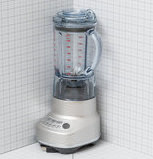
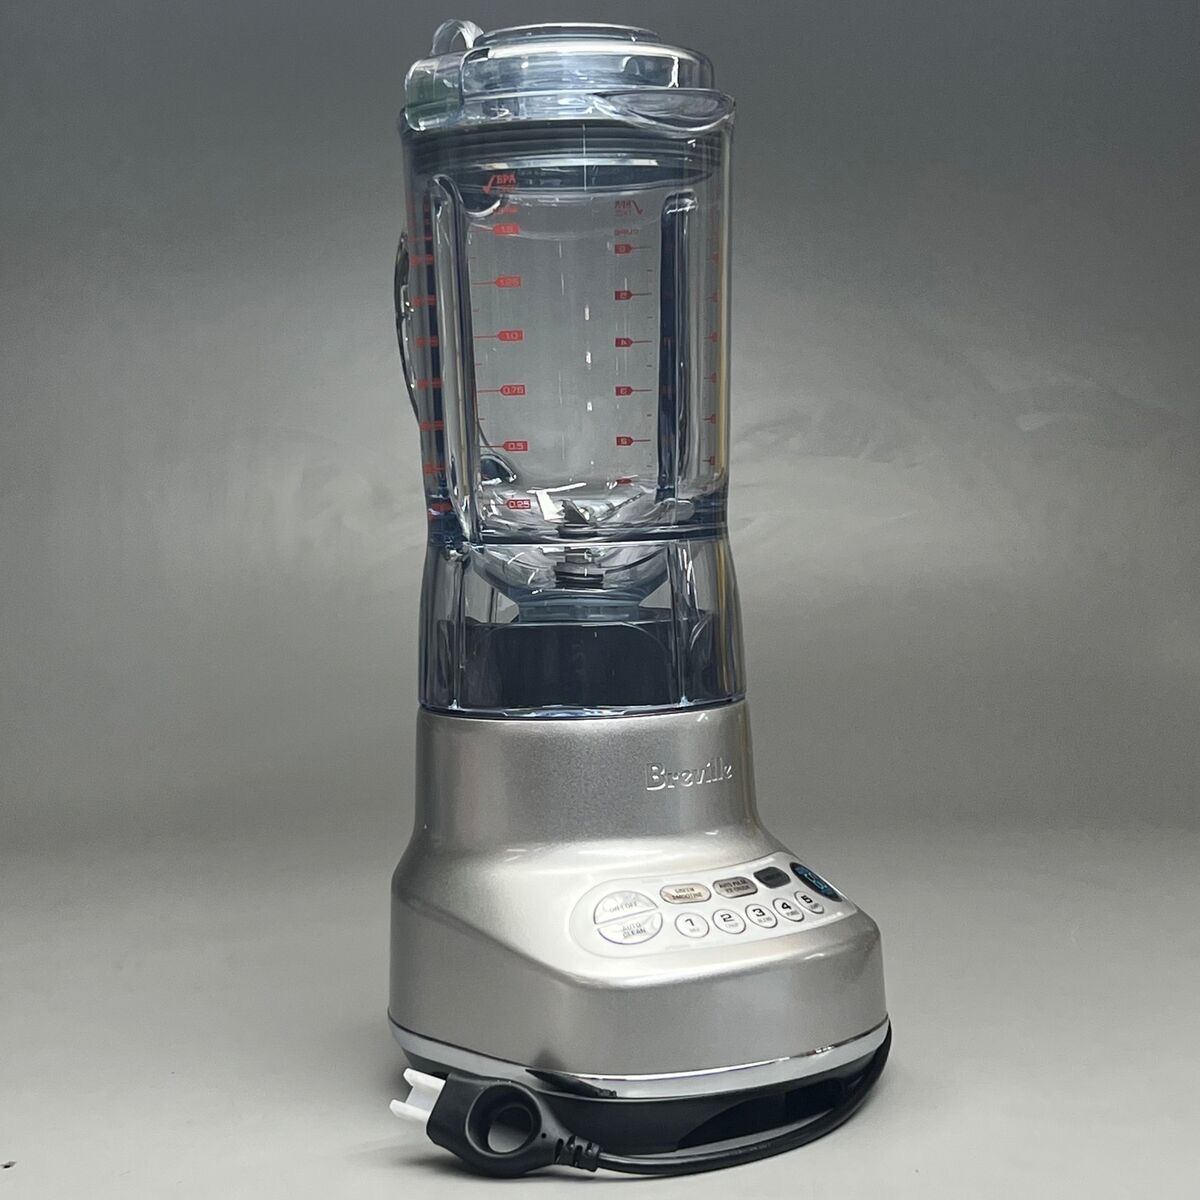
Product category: misc
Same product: yes